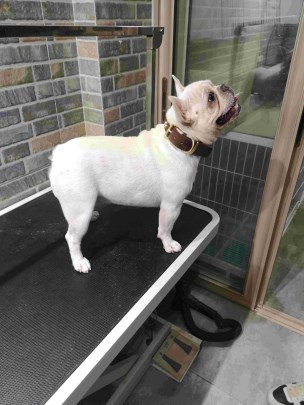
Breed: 1121-n000002-French_bulldog